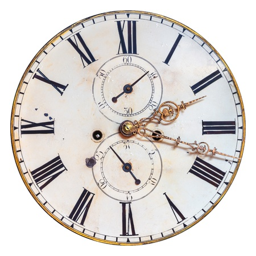
ancient ornamental clock face with roman numbers isolated on a white background photo